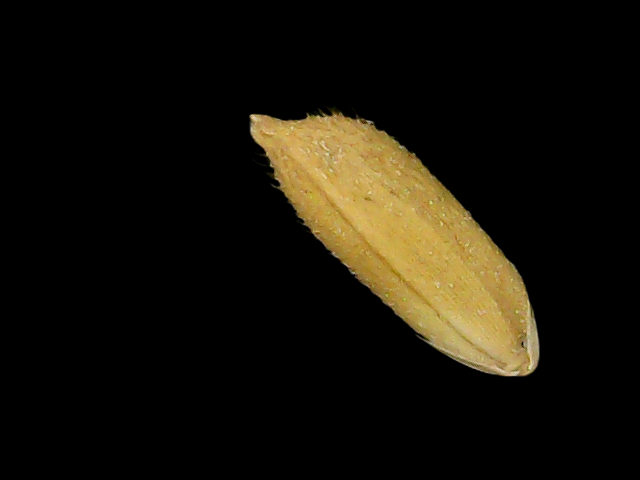
Rice variety: Binadhan17